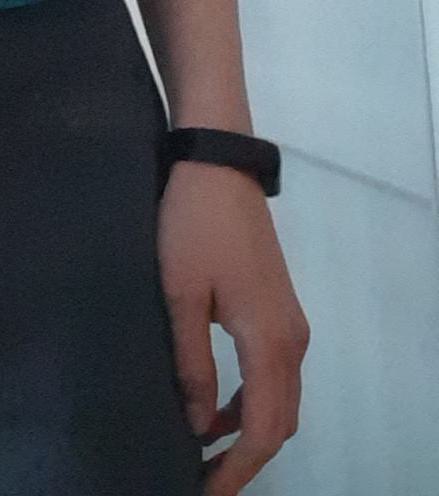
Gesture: no_gesture